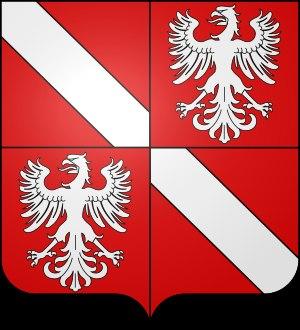
Héricourt est une commune française située dans le département de la Haute-Saône en région Bourgogne-Franche-Comté. Elle fait partie de la région culturelle et historique de Franche-Comté.